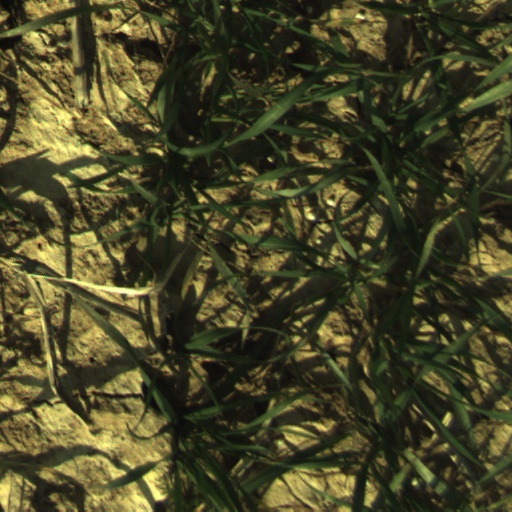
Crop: wheat